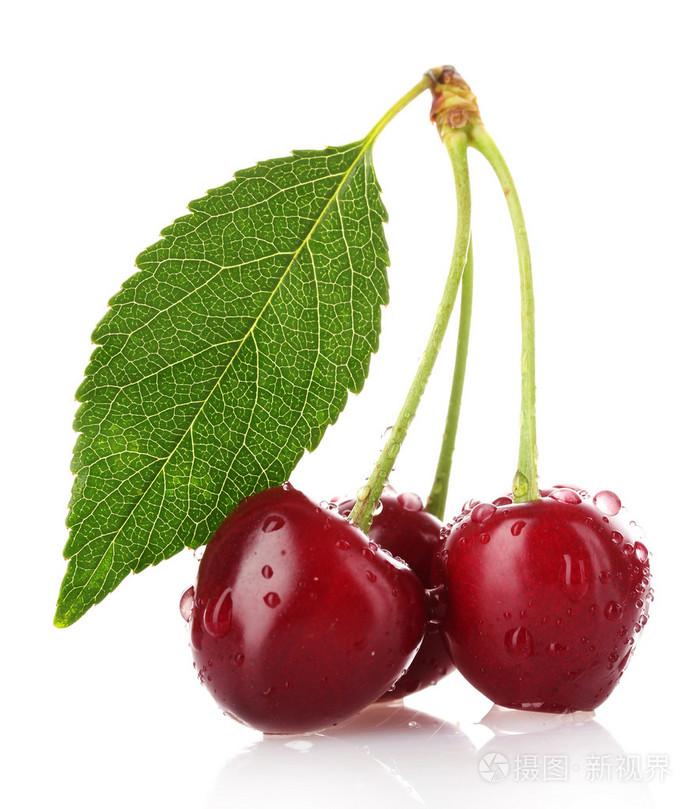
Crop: cherry
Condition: healthy